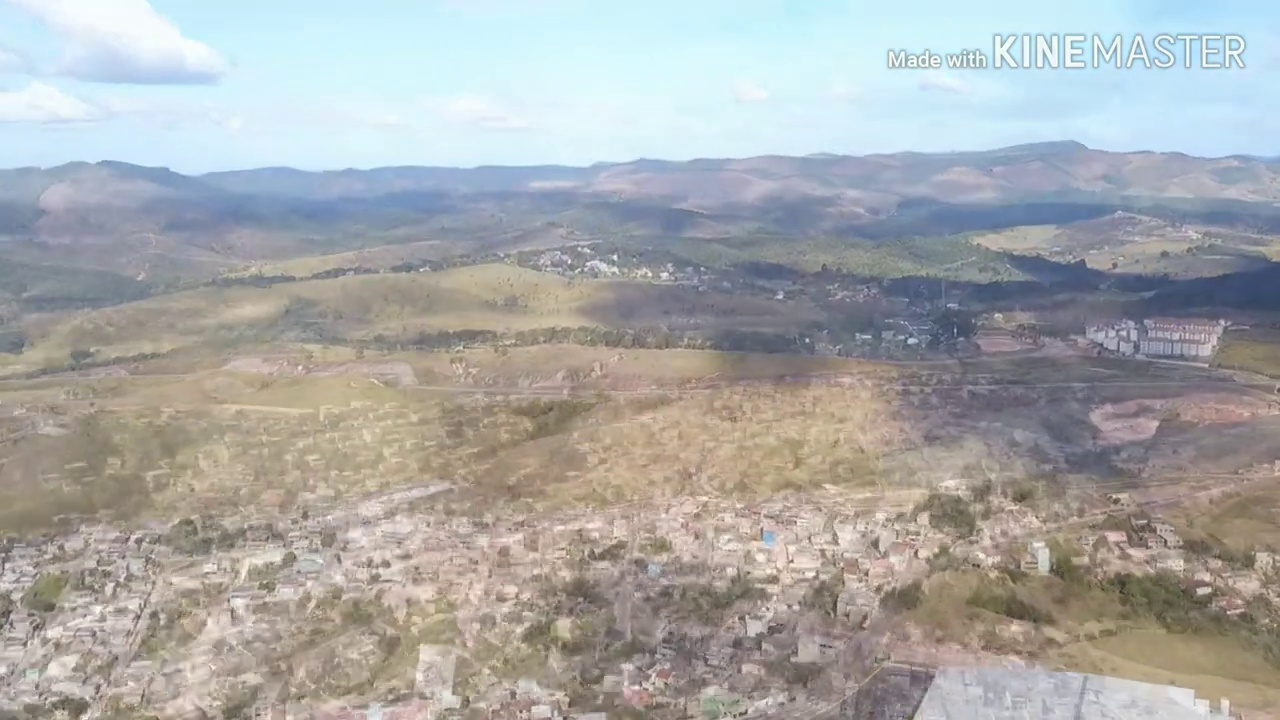
Fire: no
Smoke: no